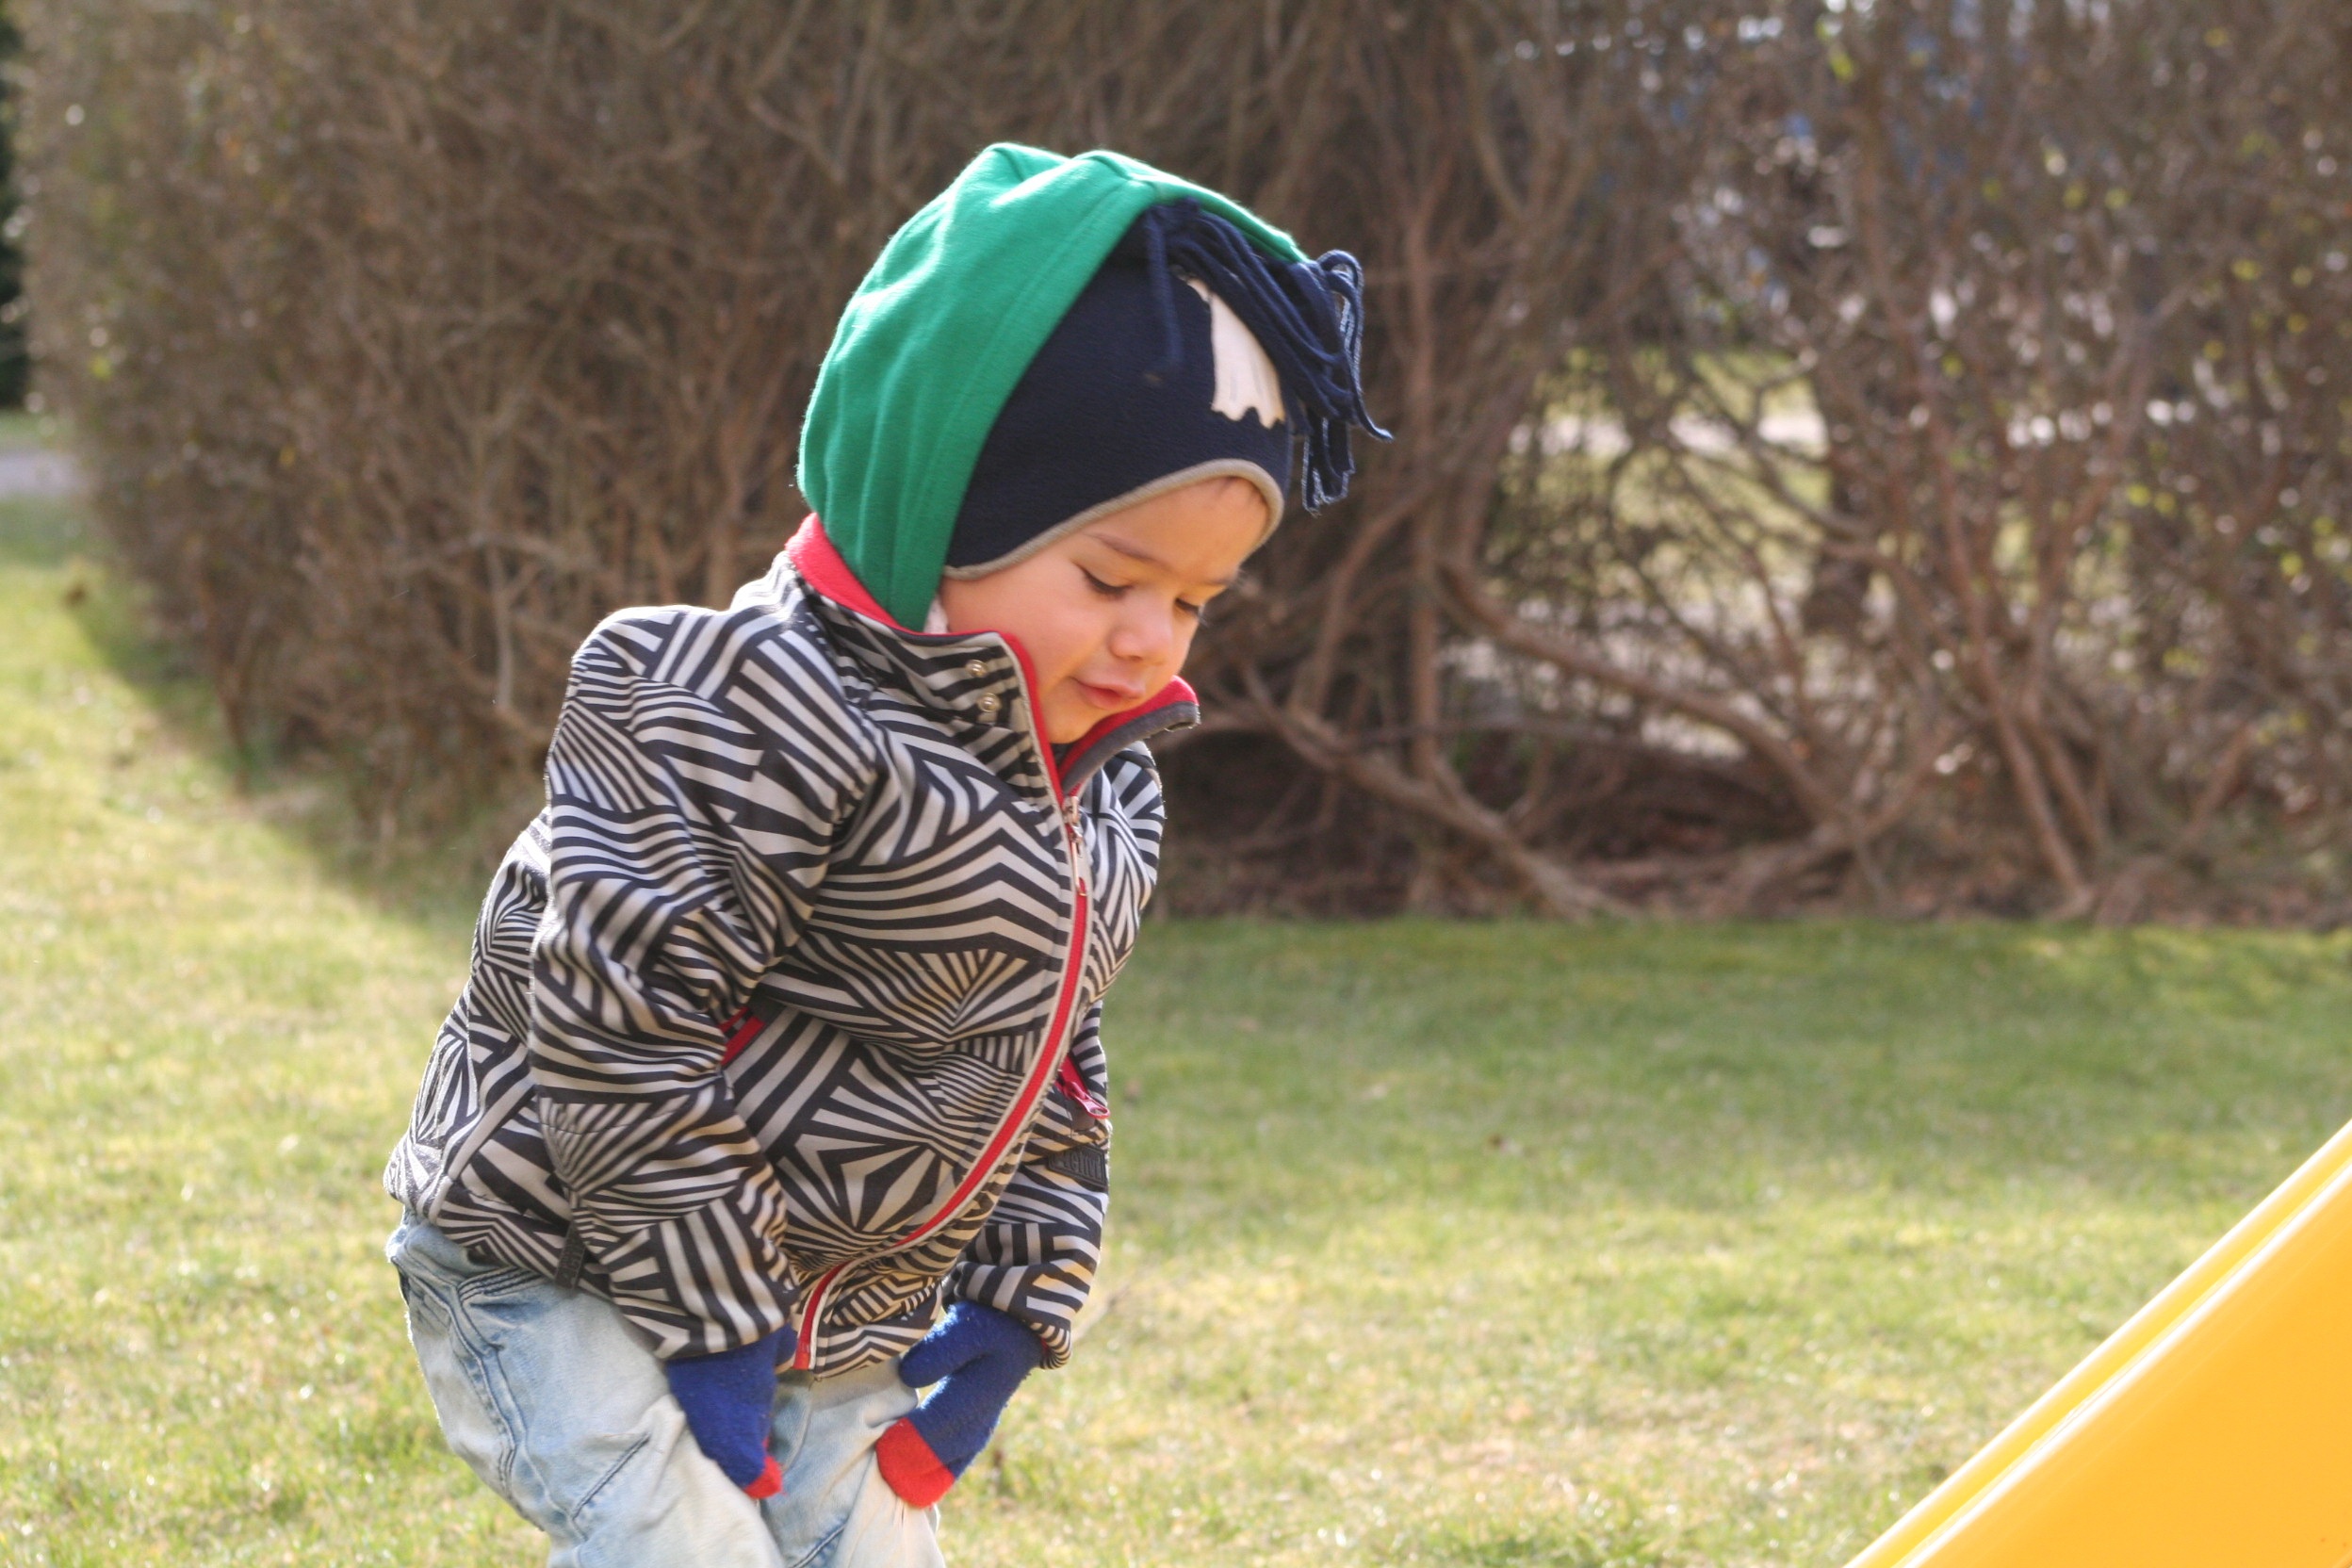
play, child, clothing, children, toddler, outdoor play